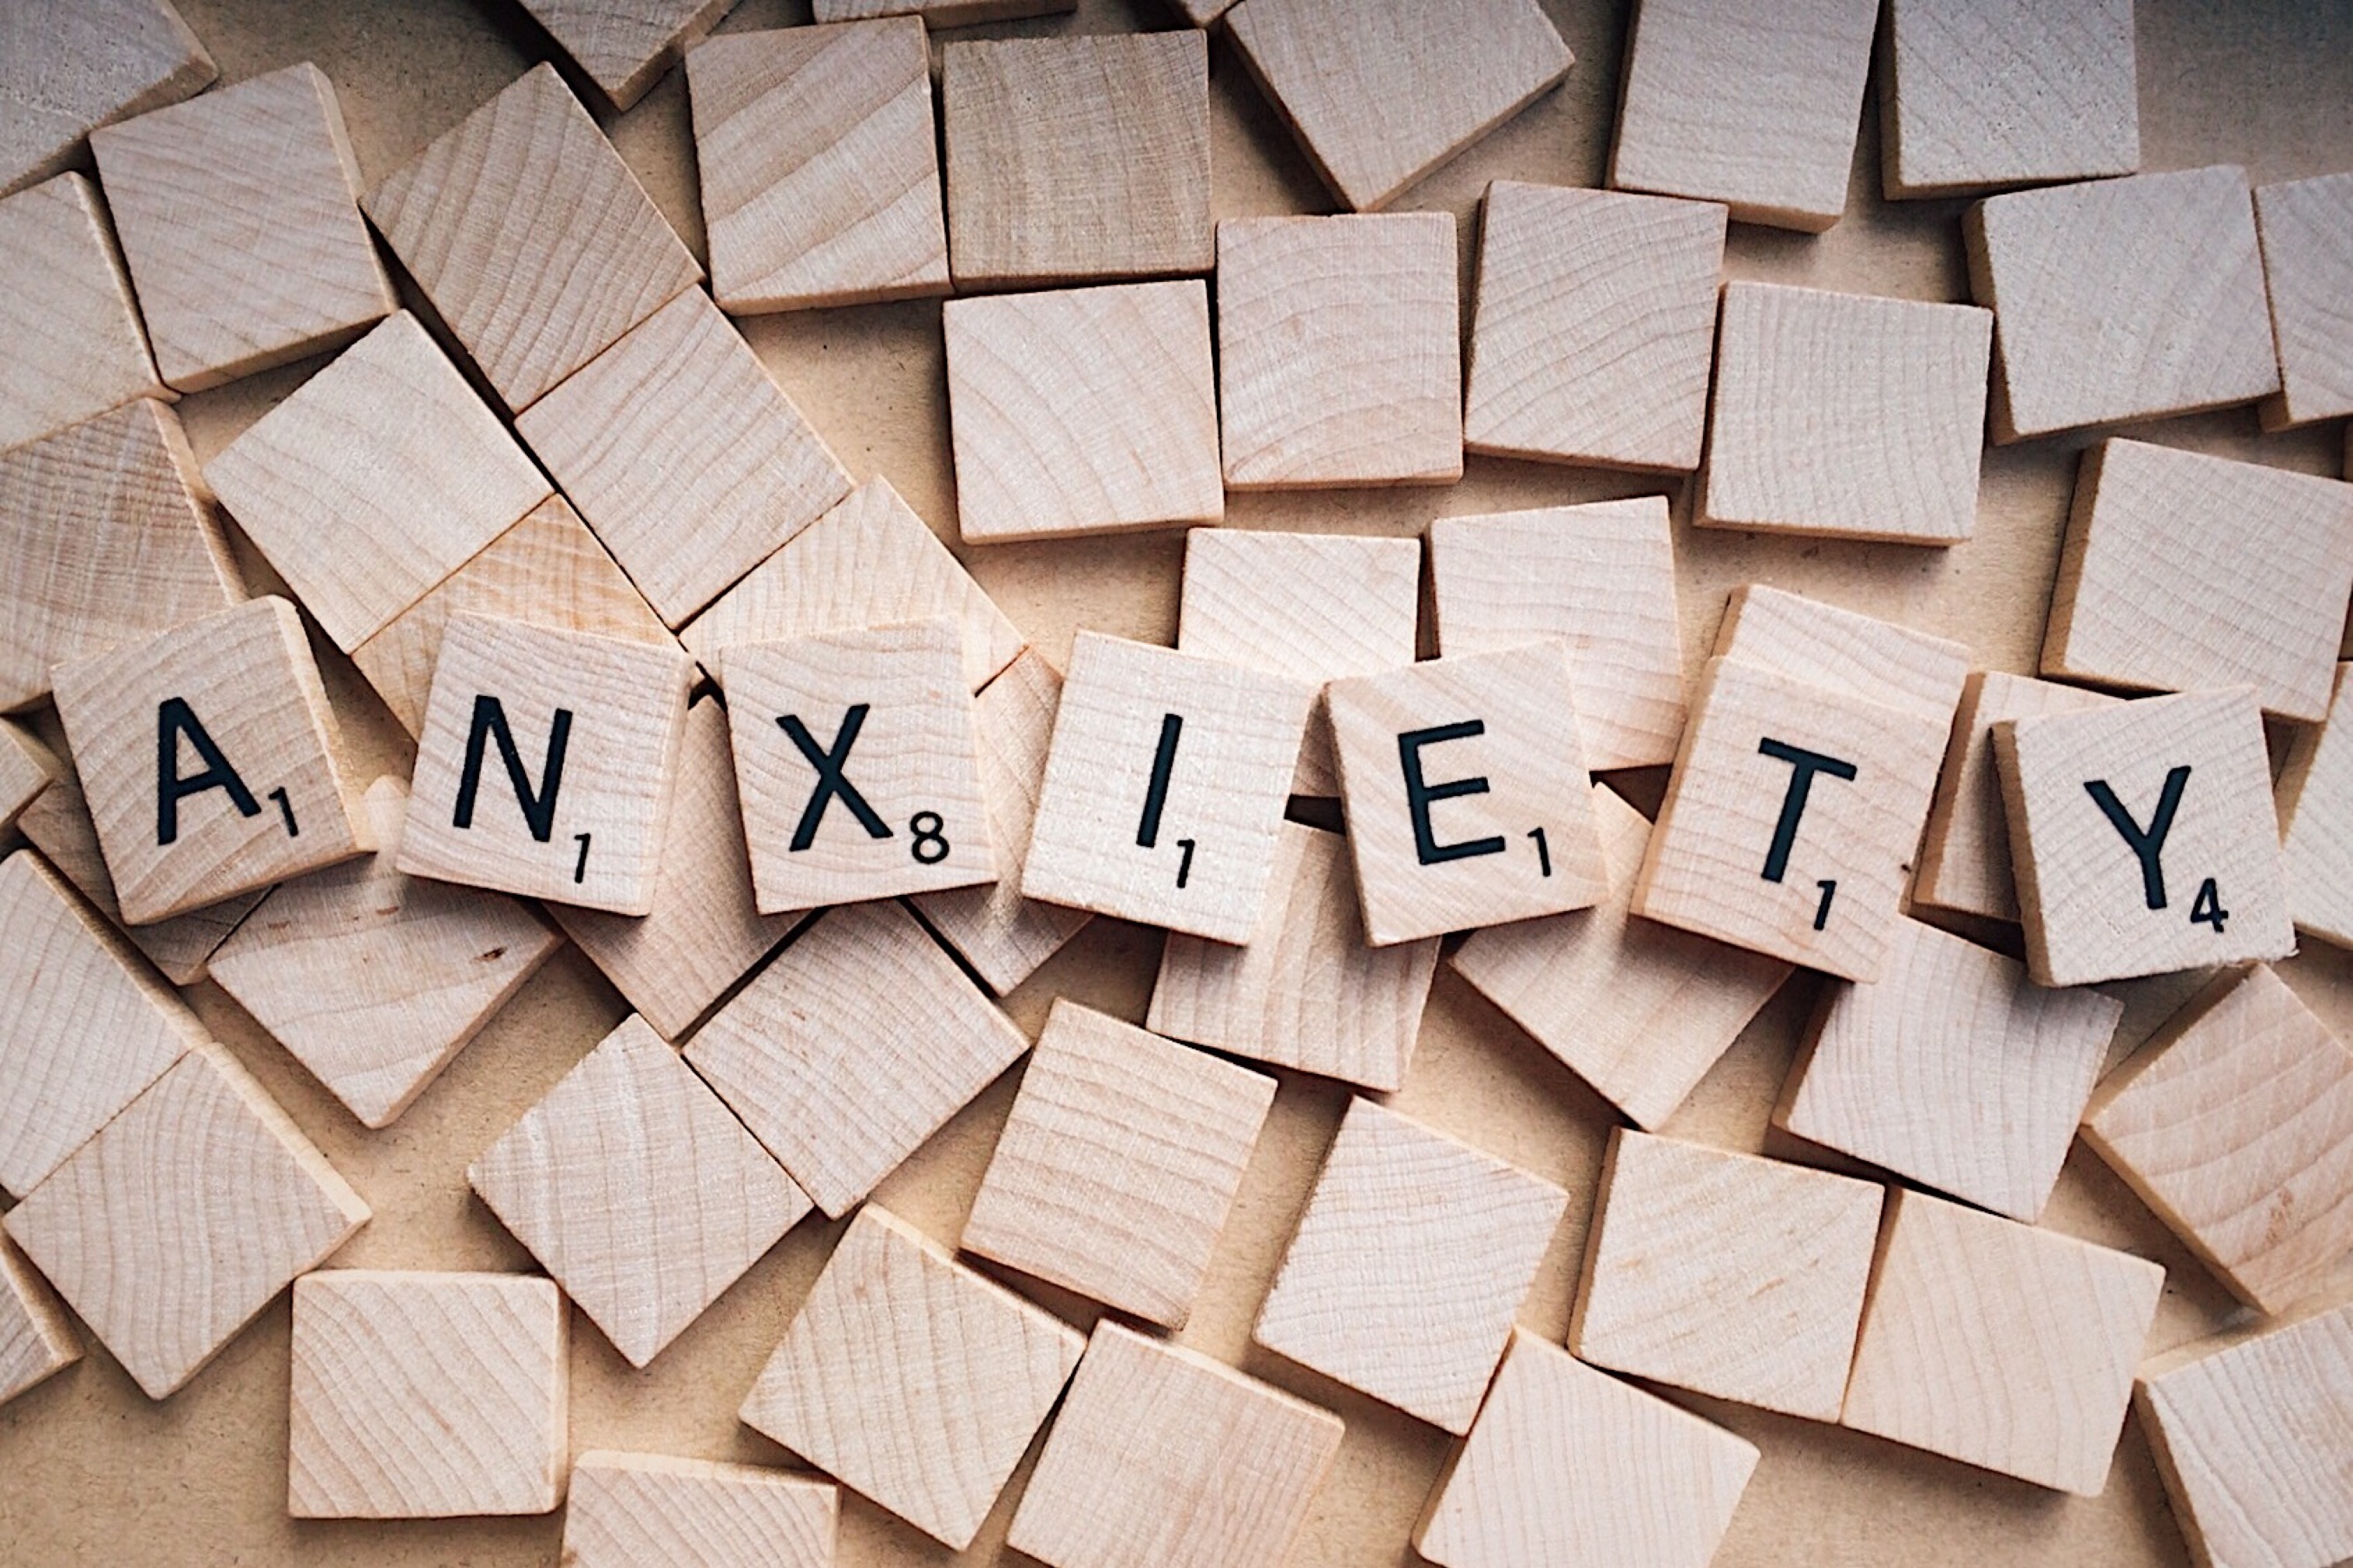
wood, floor, number, wall, pattern, tile, brick, circle, font, art, fear, design, wooden, mosaic, shape, stress, emotion, anxiety, flooring